Charlie Collins (politician)

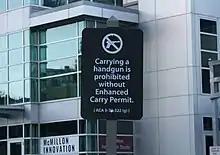
Sign posted on UA campus pursuant to Act 562 of 2017

In the 92nd Arkansas General Assembly, Collins sponsored a bill to allow faculty at public universities (including the University of Arkansas within District 84) to use concealed carry handguns on campus as long as they have a Firearms license. The bill caused major debates on the state's open carry law and the Second Amendment.